Archaeological Park of Dion

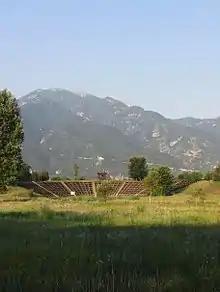
The Hellenistic theatre

The park has an area of 150 hectares, of which nearly 50 hectares belong to the urban area and 50 hectares to the sanctuaries. The other area has not yet been explored archaeologically. In the former urban area residential buildings, a market square, public buildings, churches, bathhouses, shops, workshops and toilets have been found. The sanctuaries, the theaters and the cemetery are located outside the city